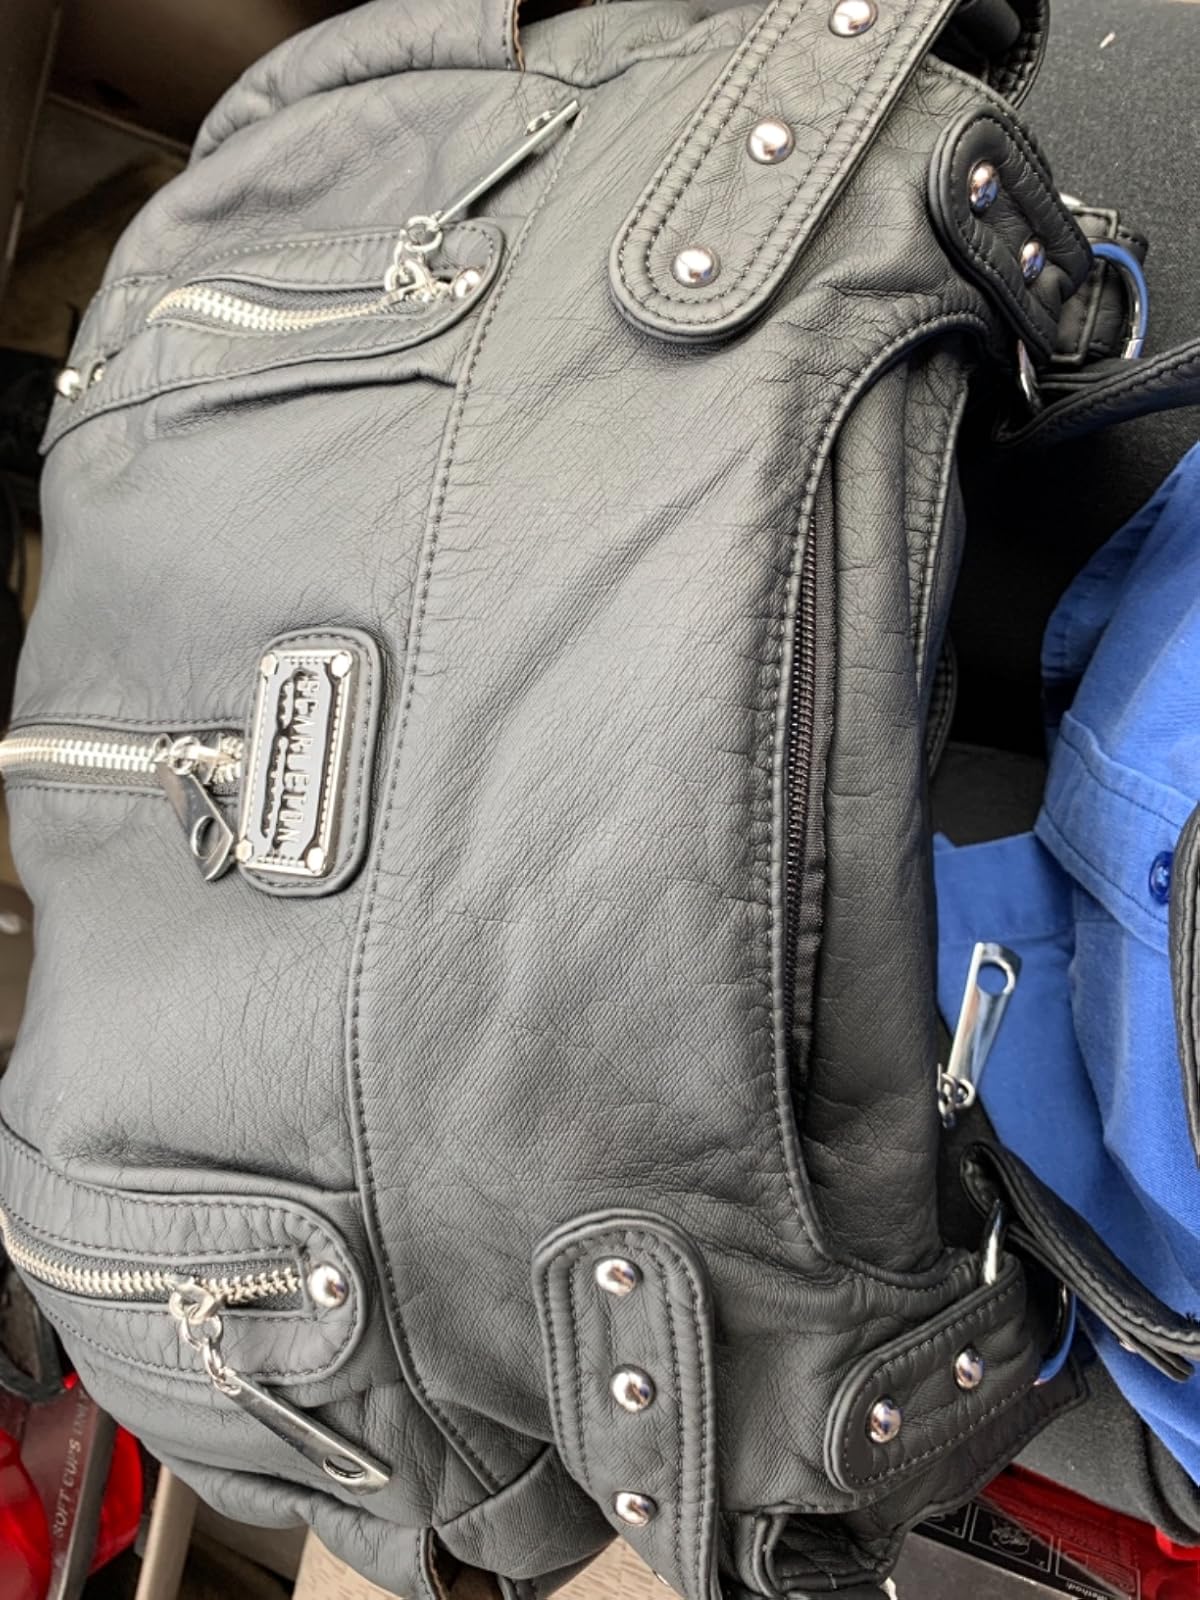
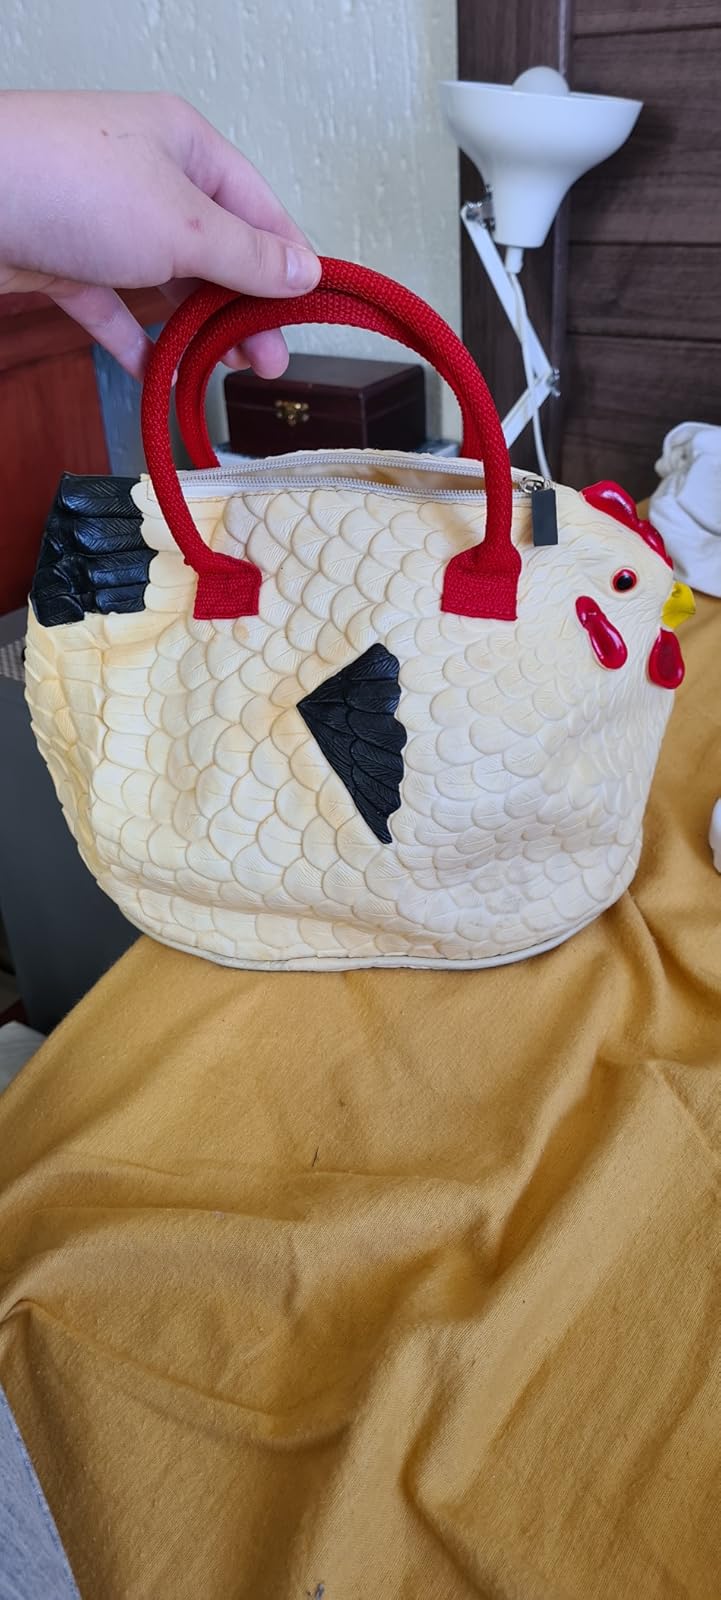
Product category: accessories_handbag
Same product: no